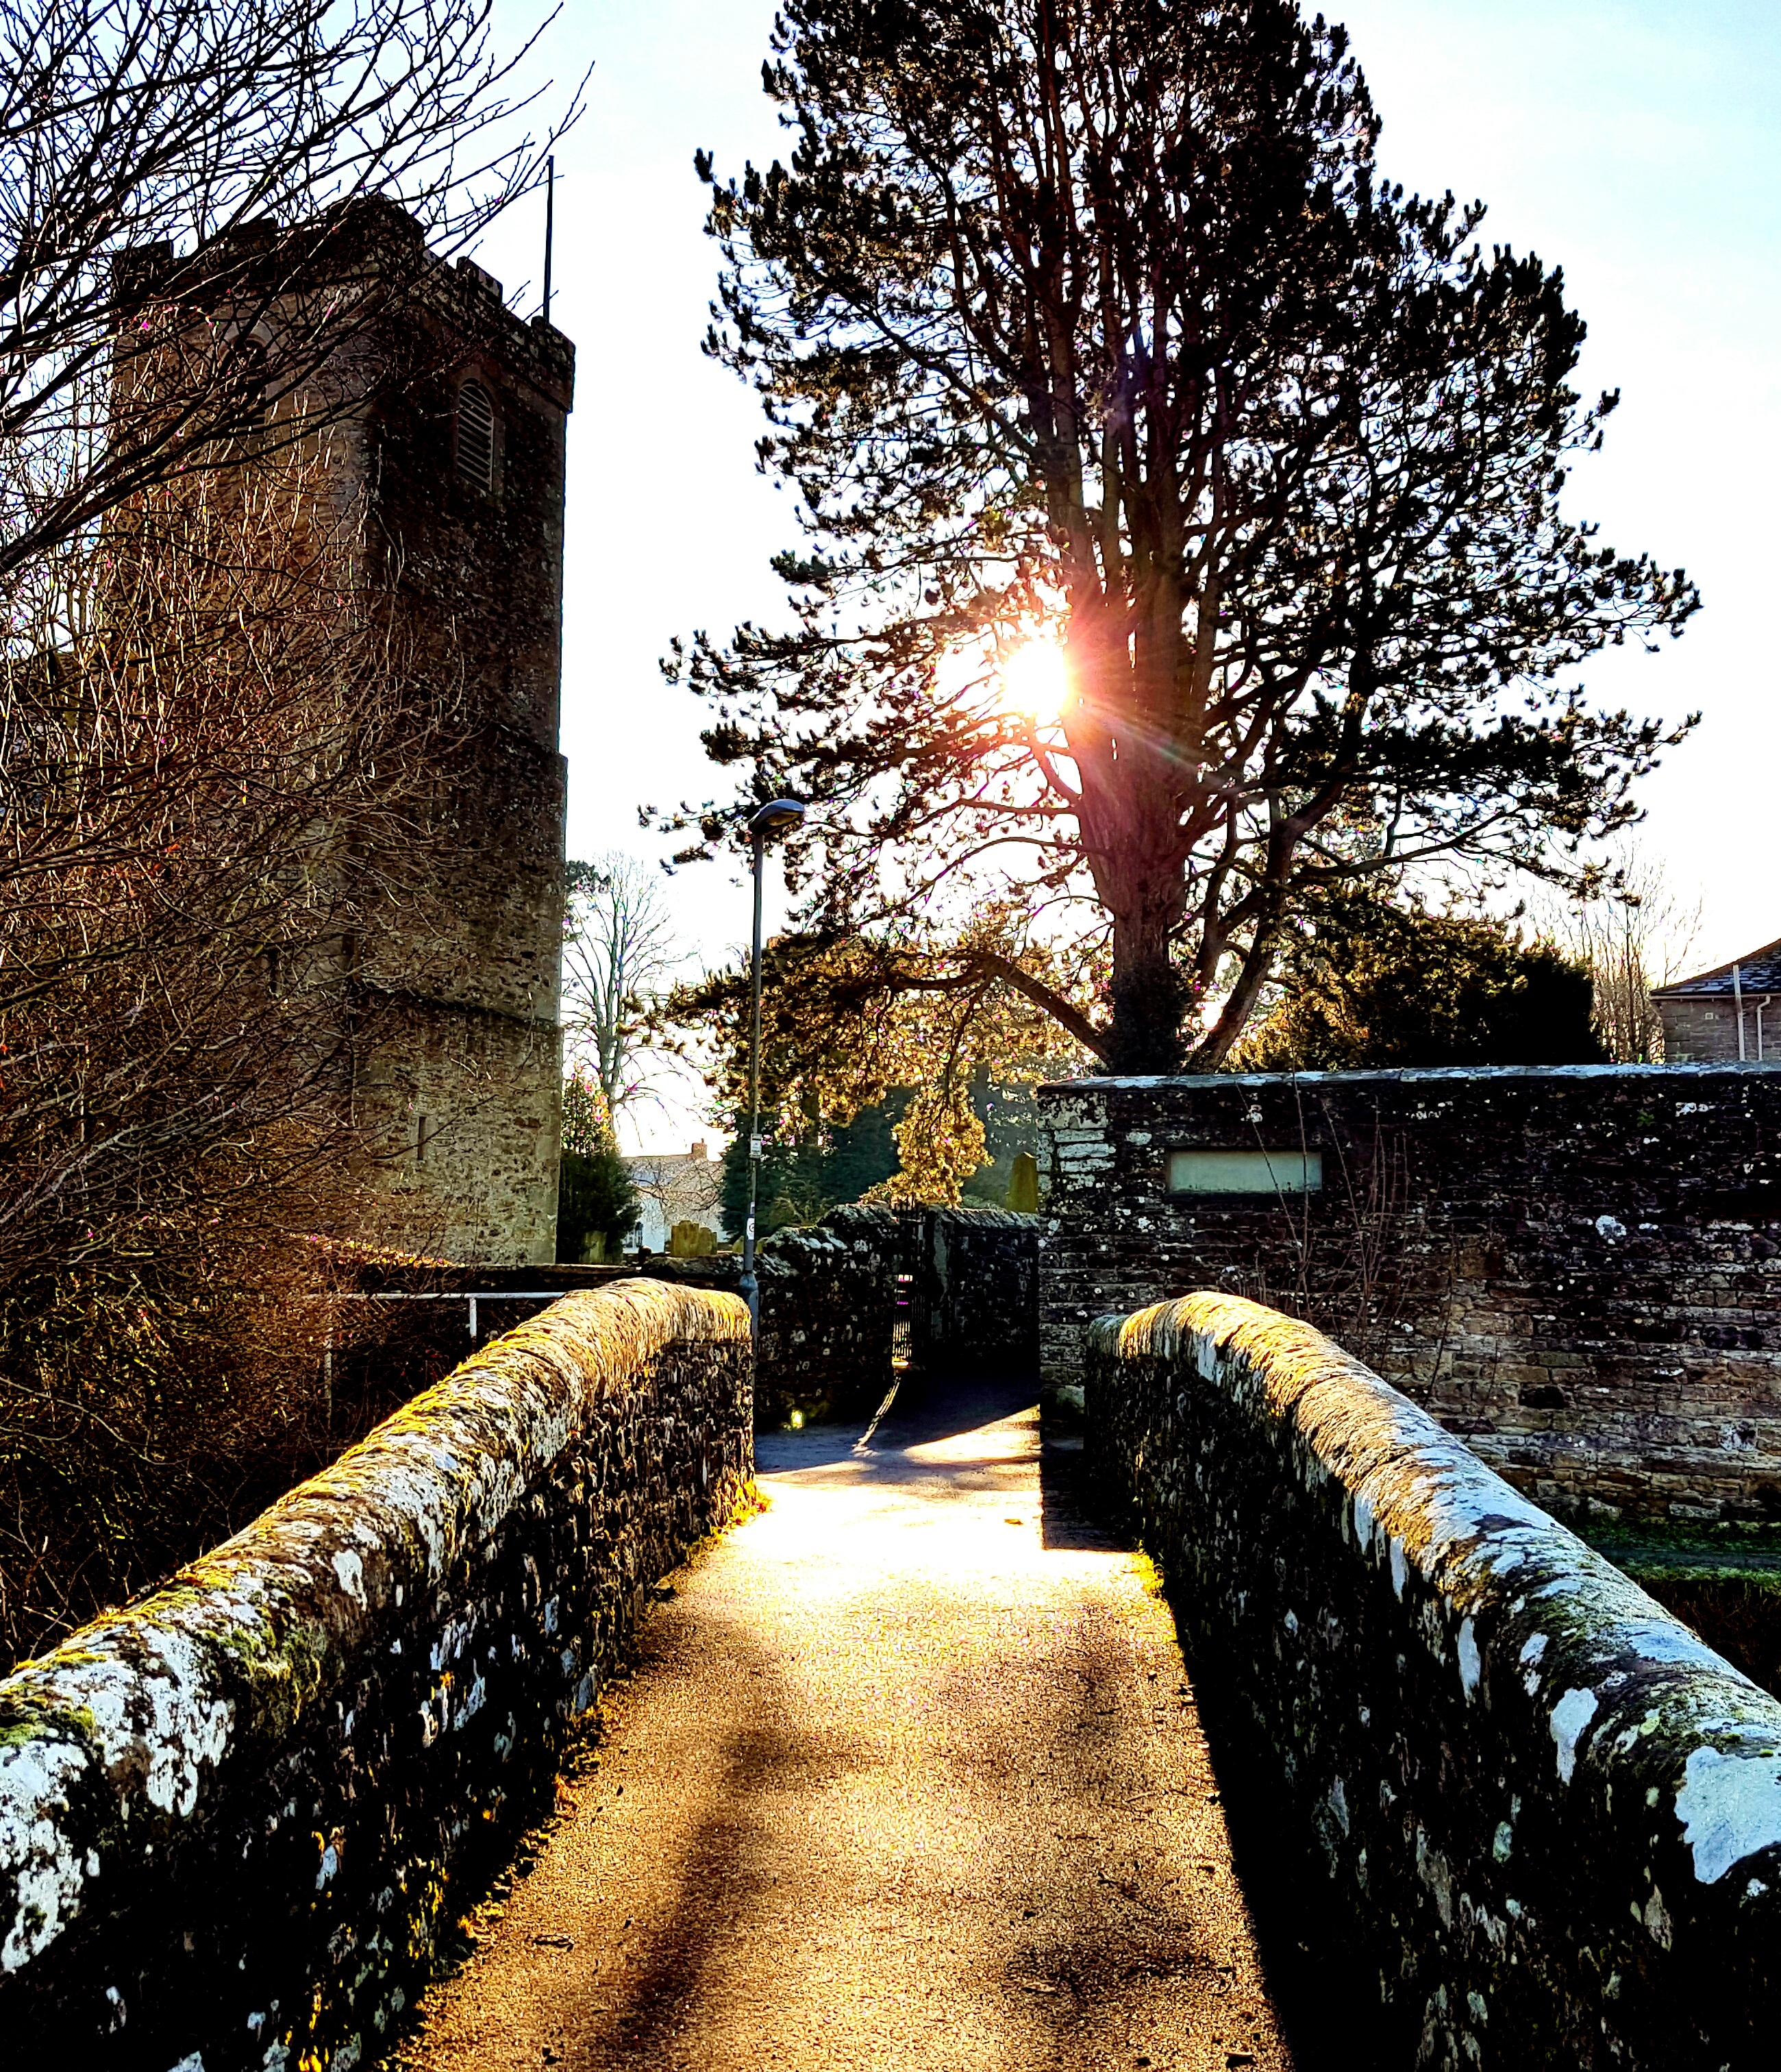
tree, snow, winter, light, architecture, plant, sunset, bridge, house, sunlight, morning, flower, evening, tower, autumn, church, historic, tourism, season, urban area, woody plant